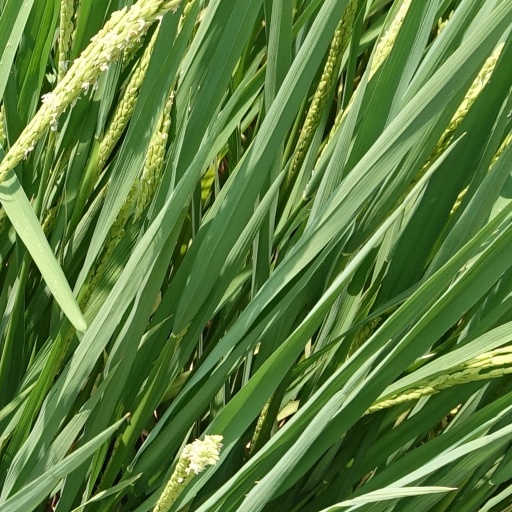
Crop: rice